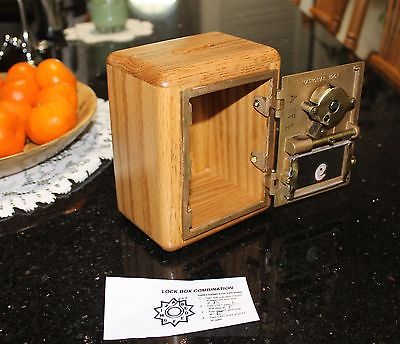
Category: cabinet